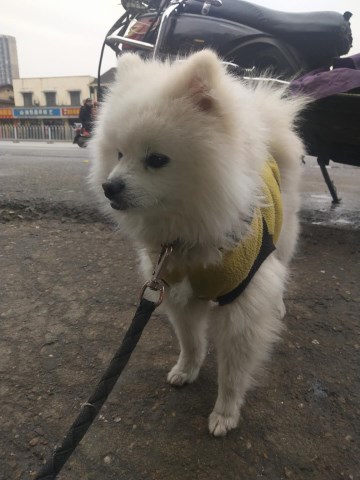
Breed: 1936-n000005-Pomeranian